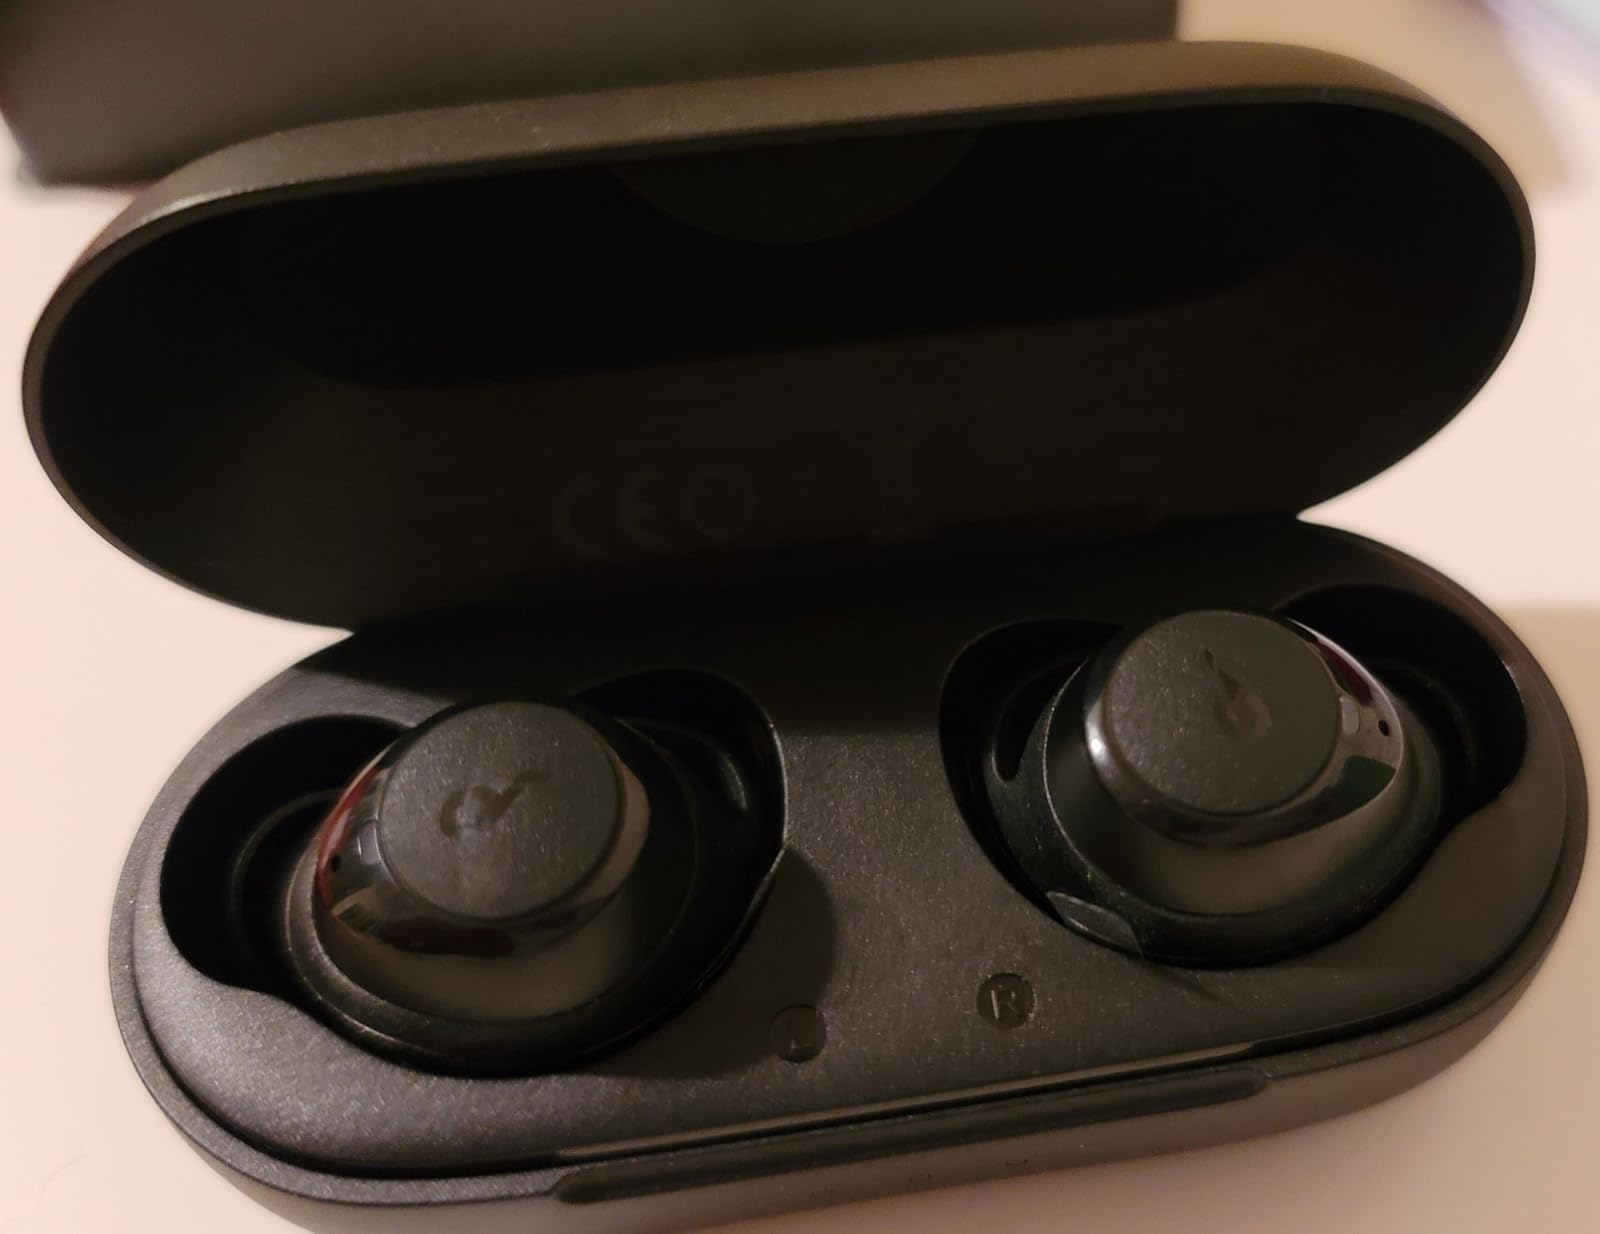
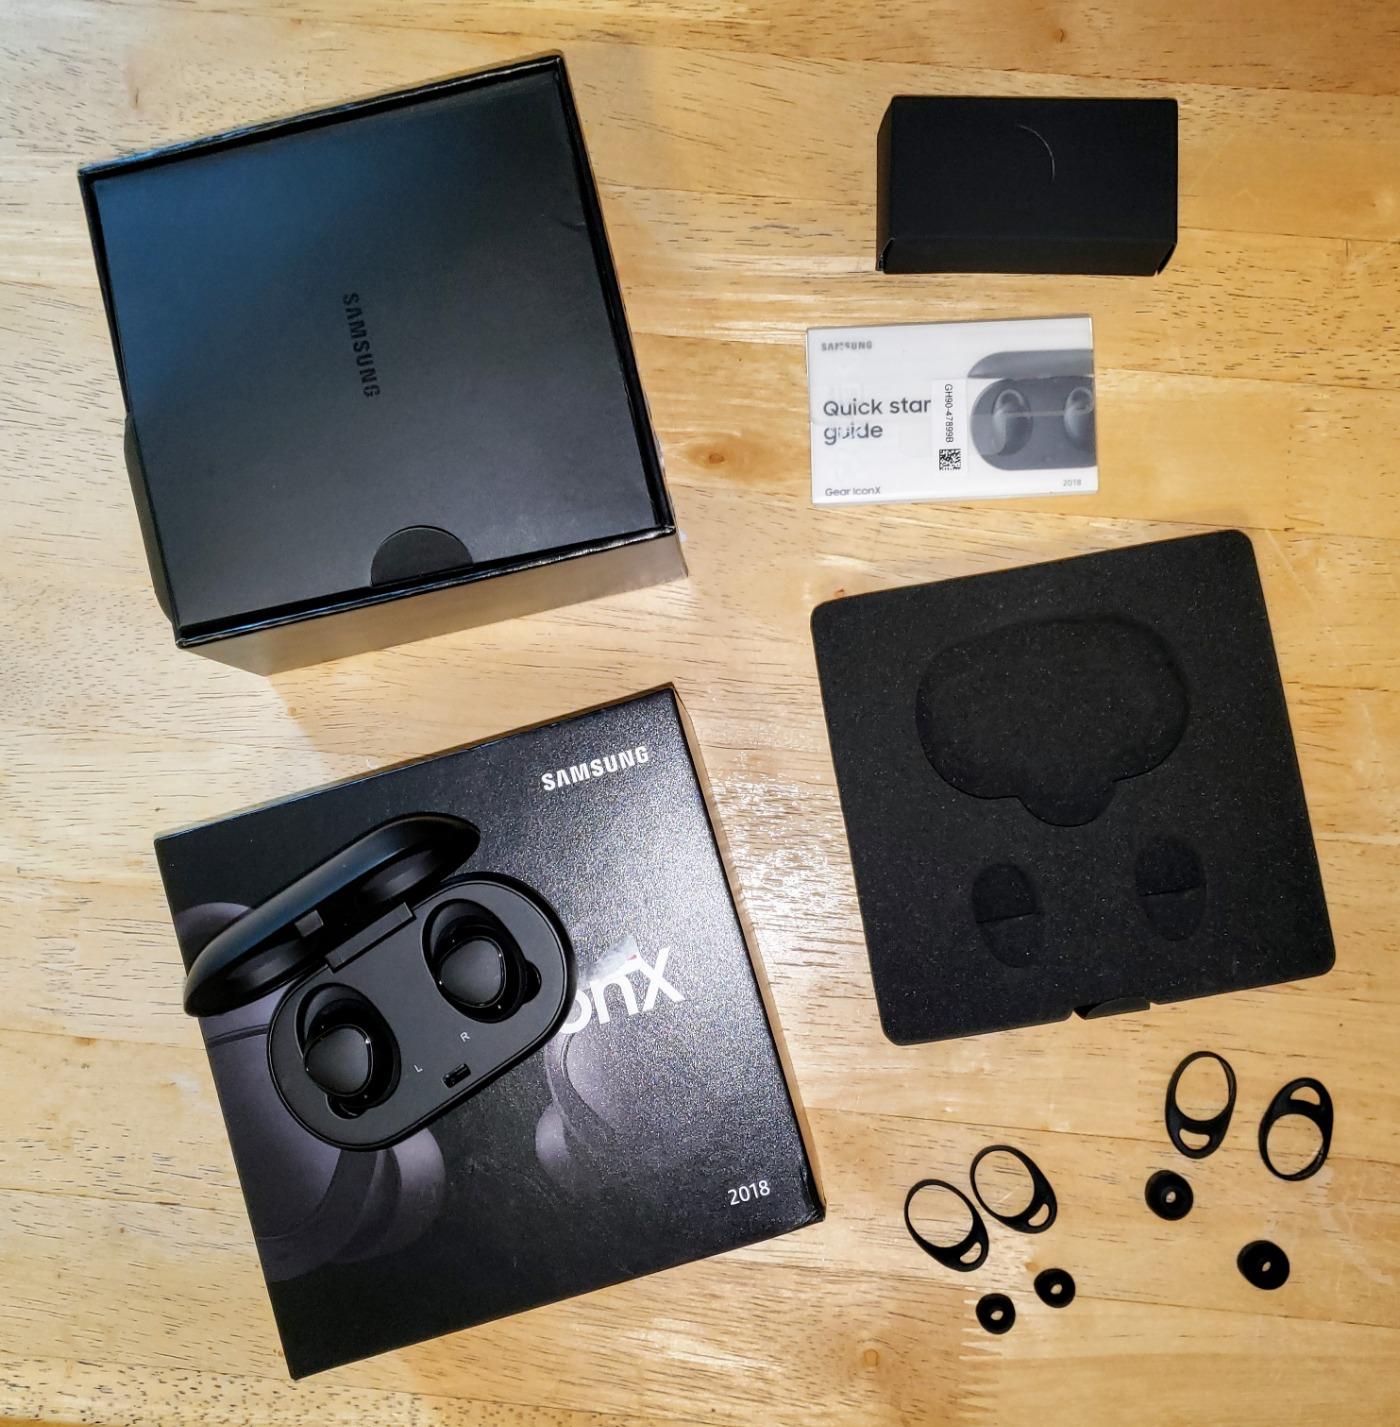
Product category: earbuds
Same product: no